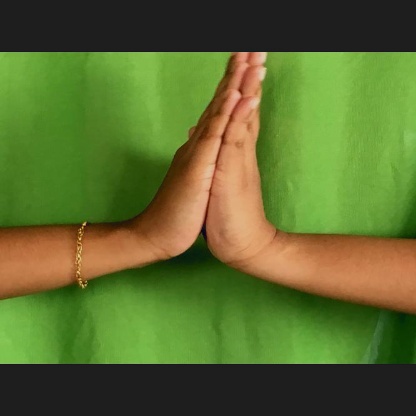
Mudra: Anjali